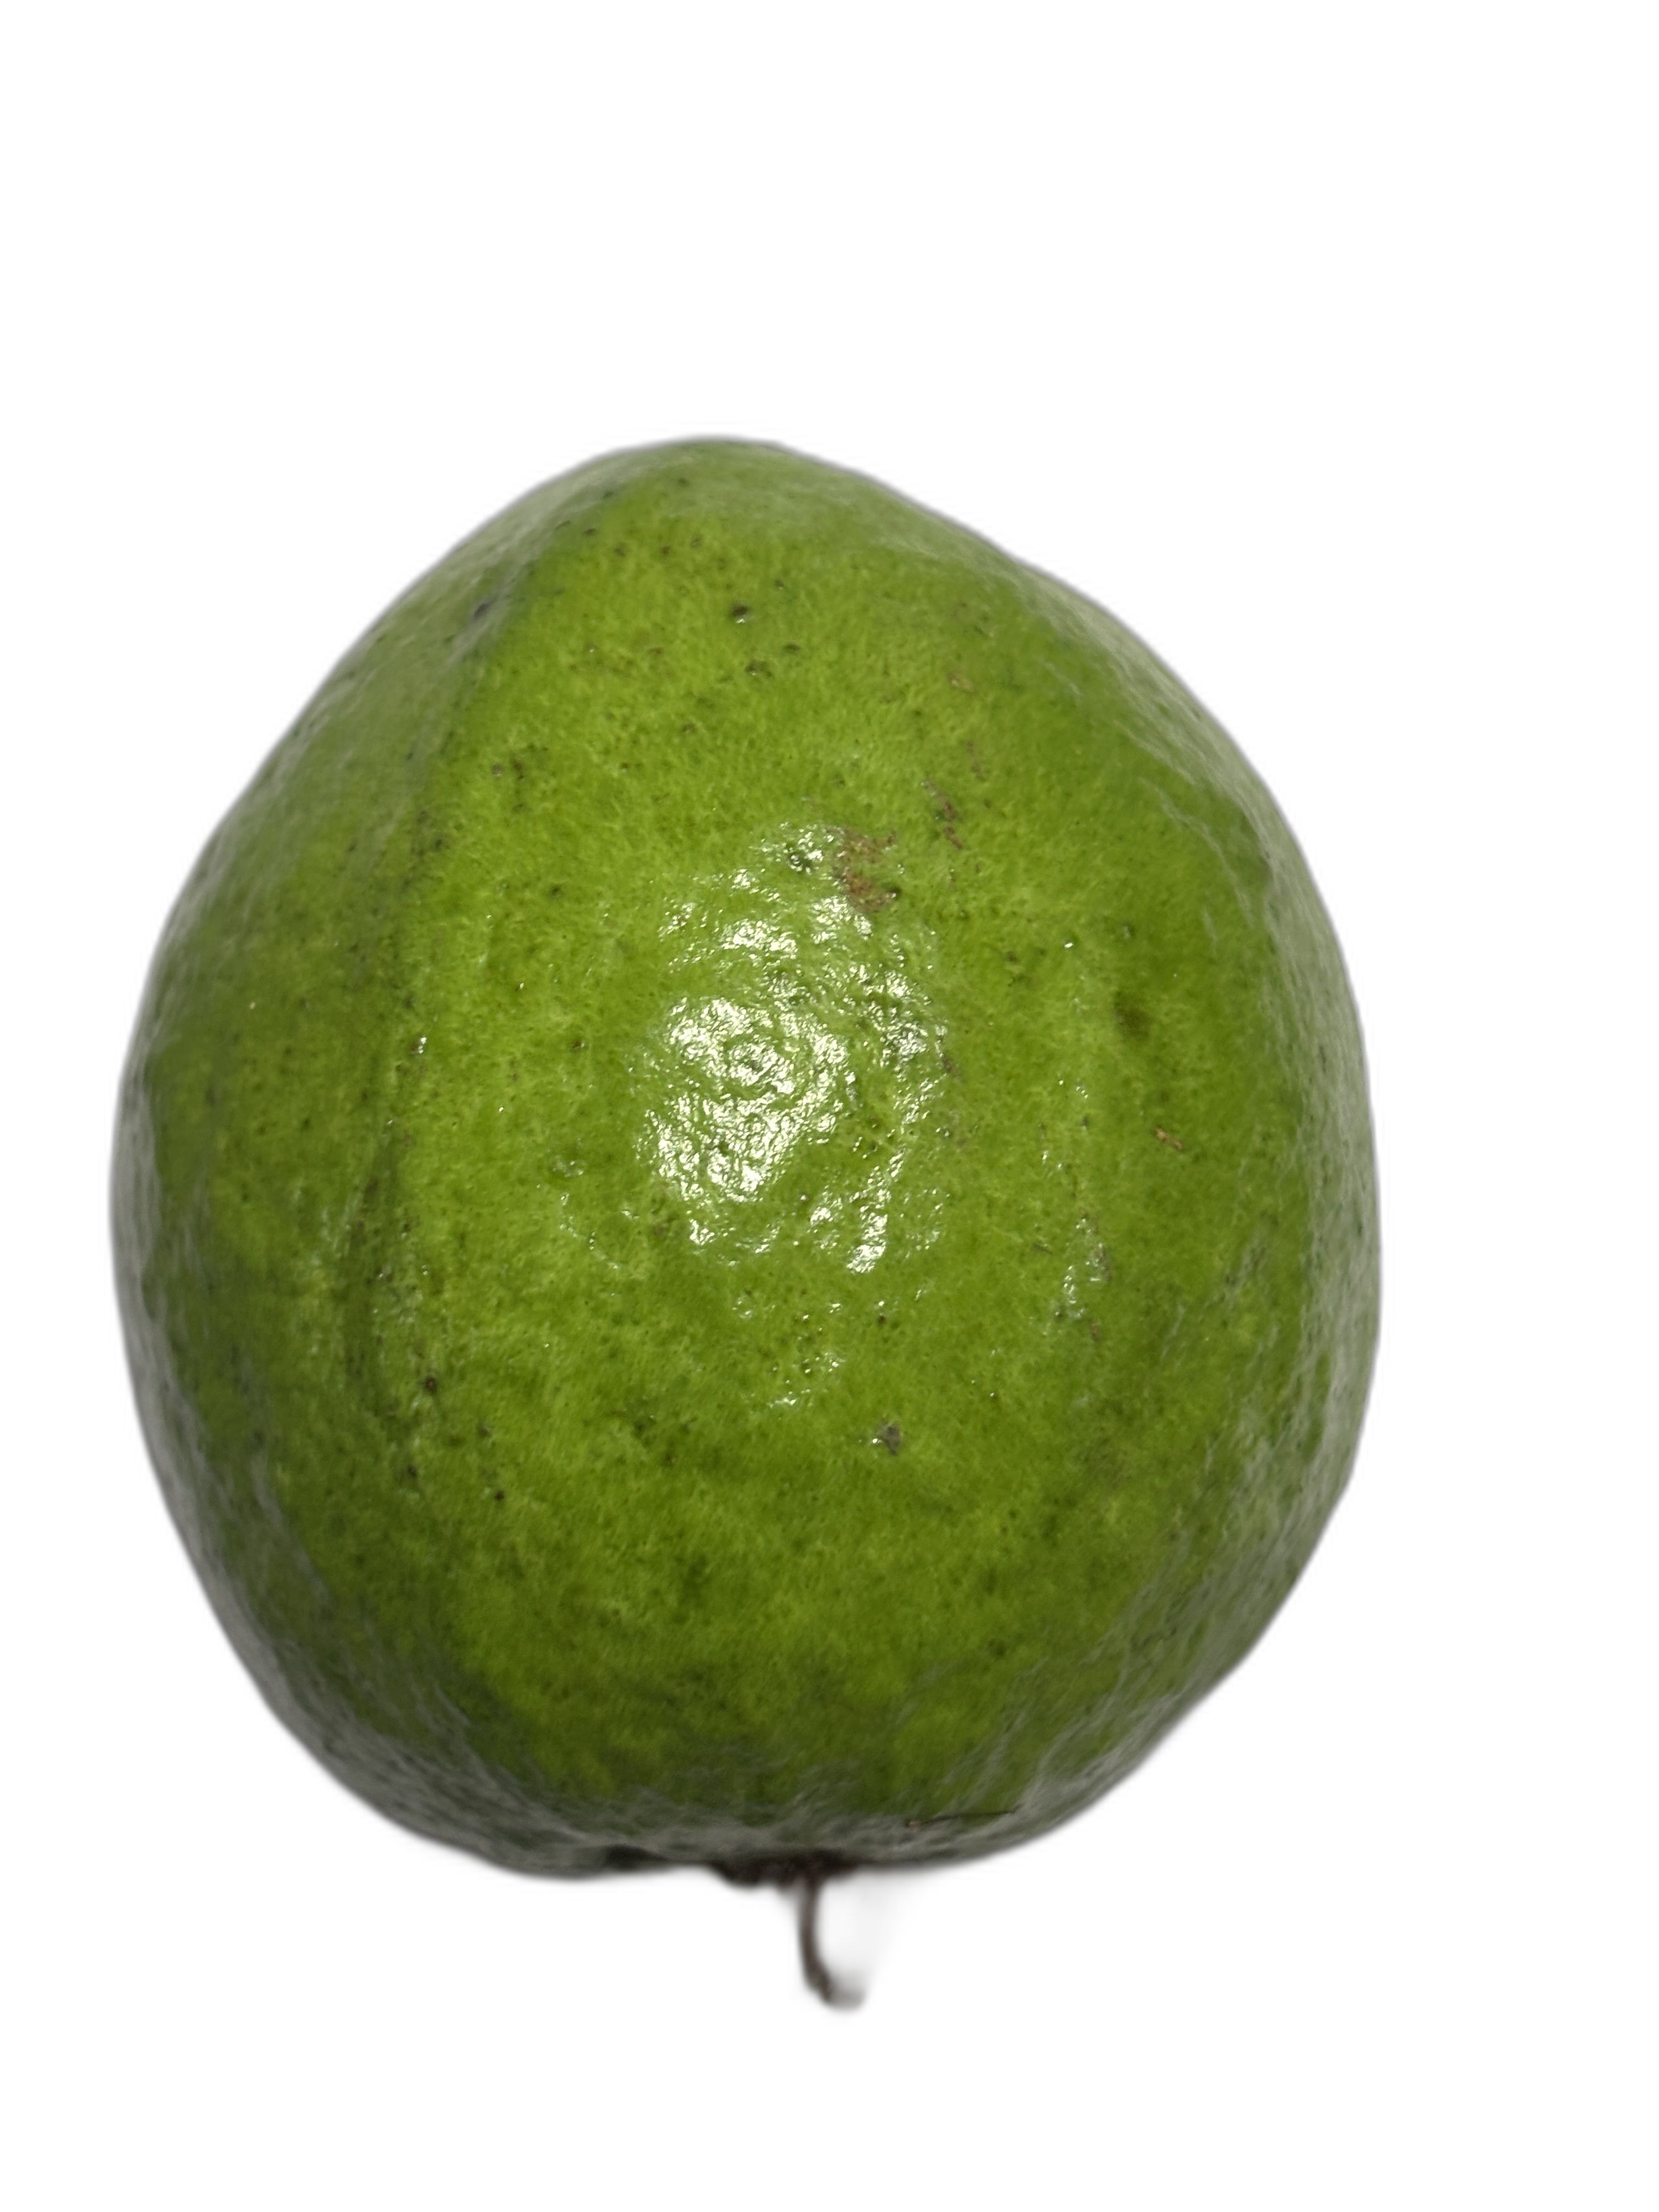
Plant part: fruit
Disease: Healthy